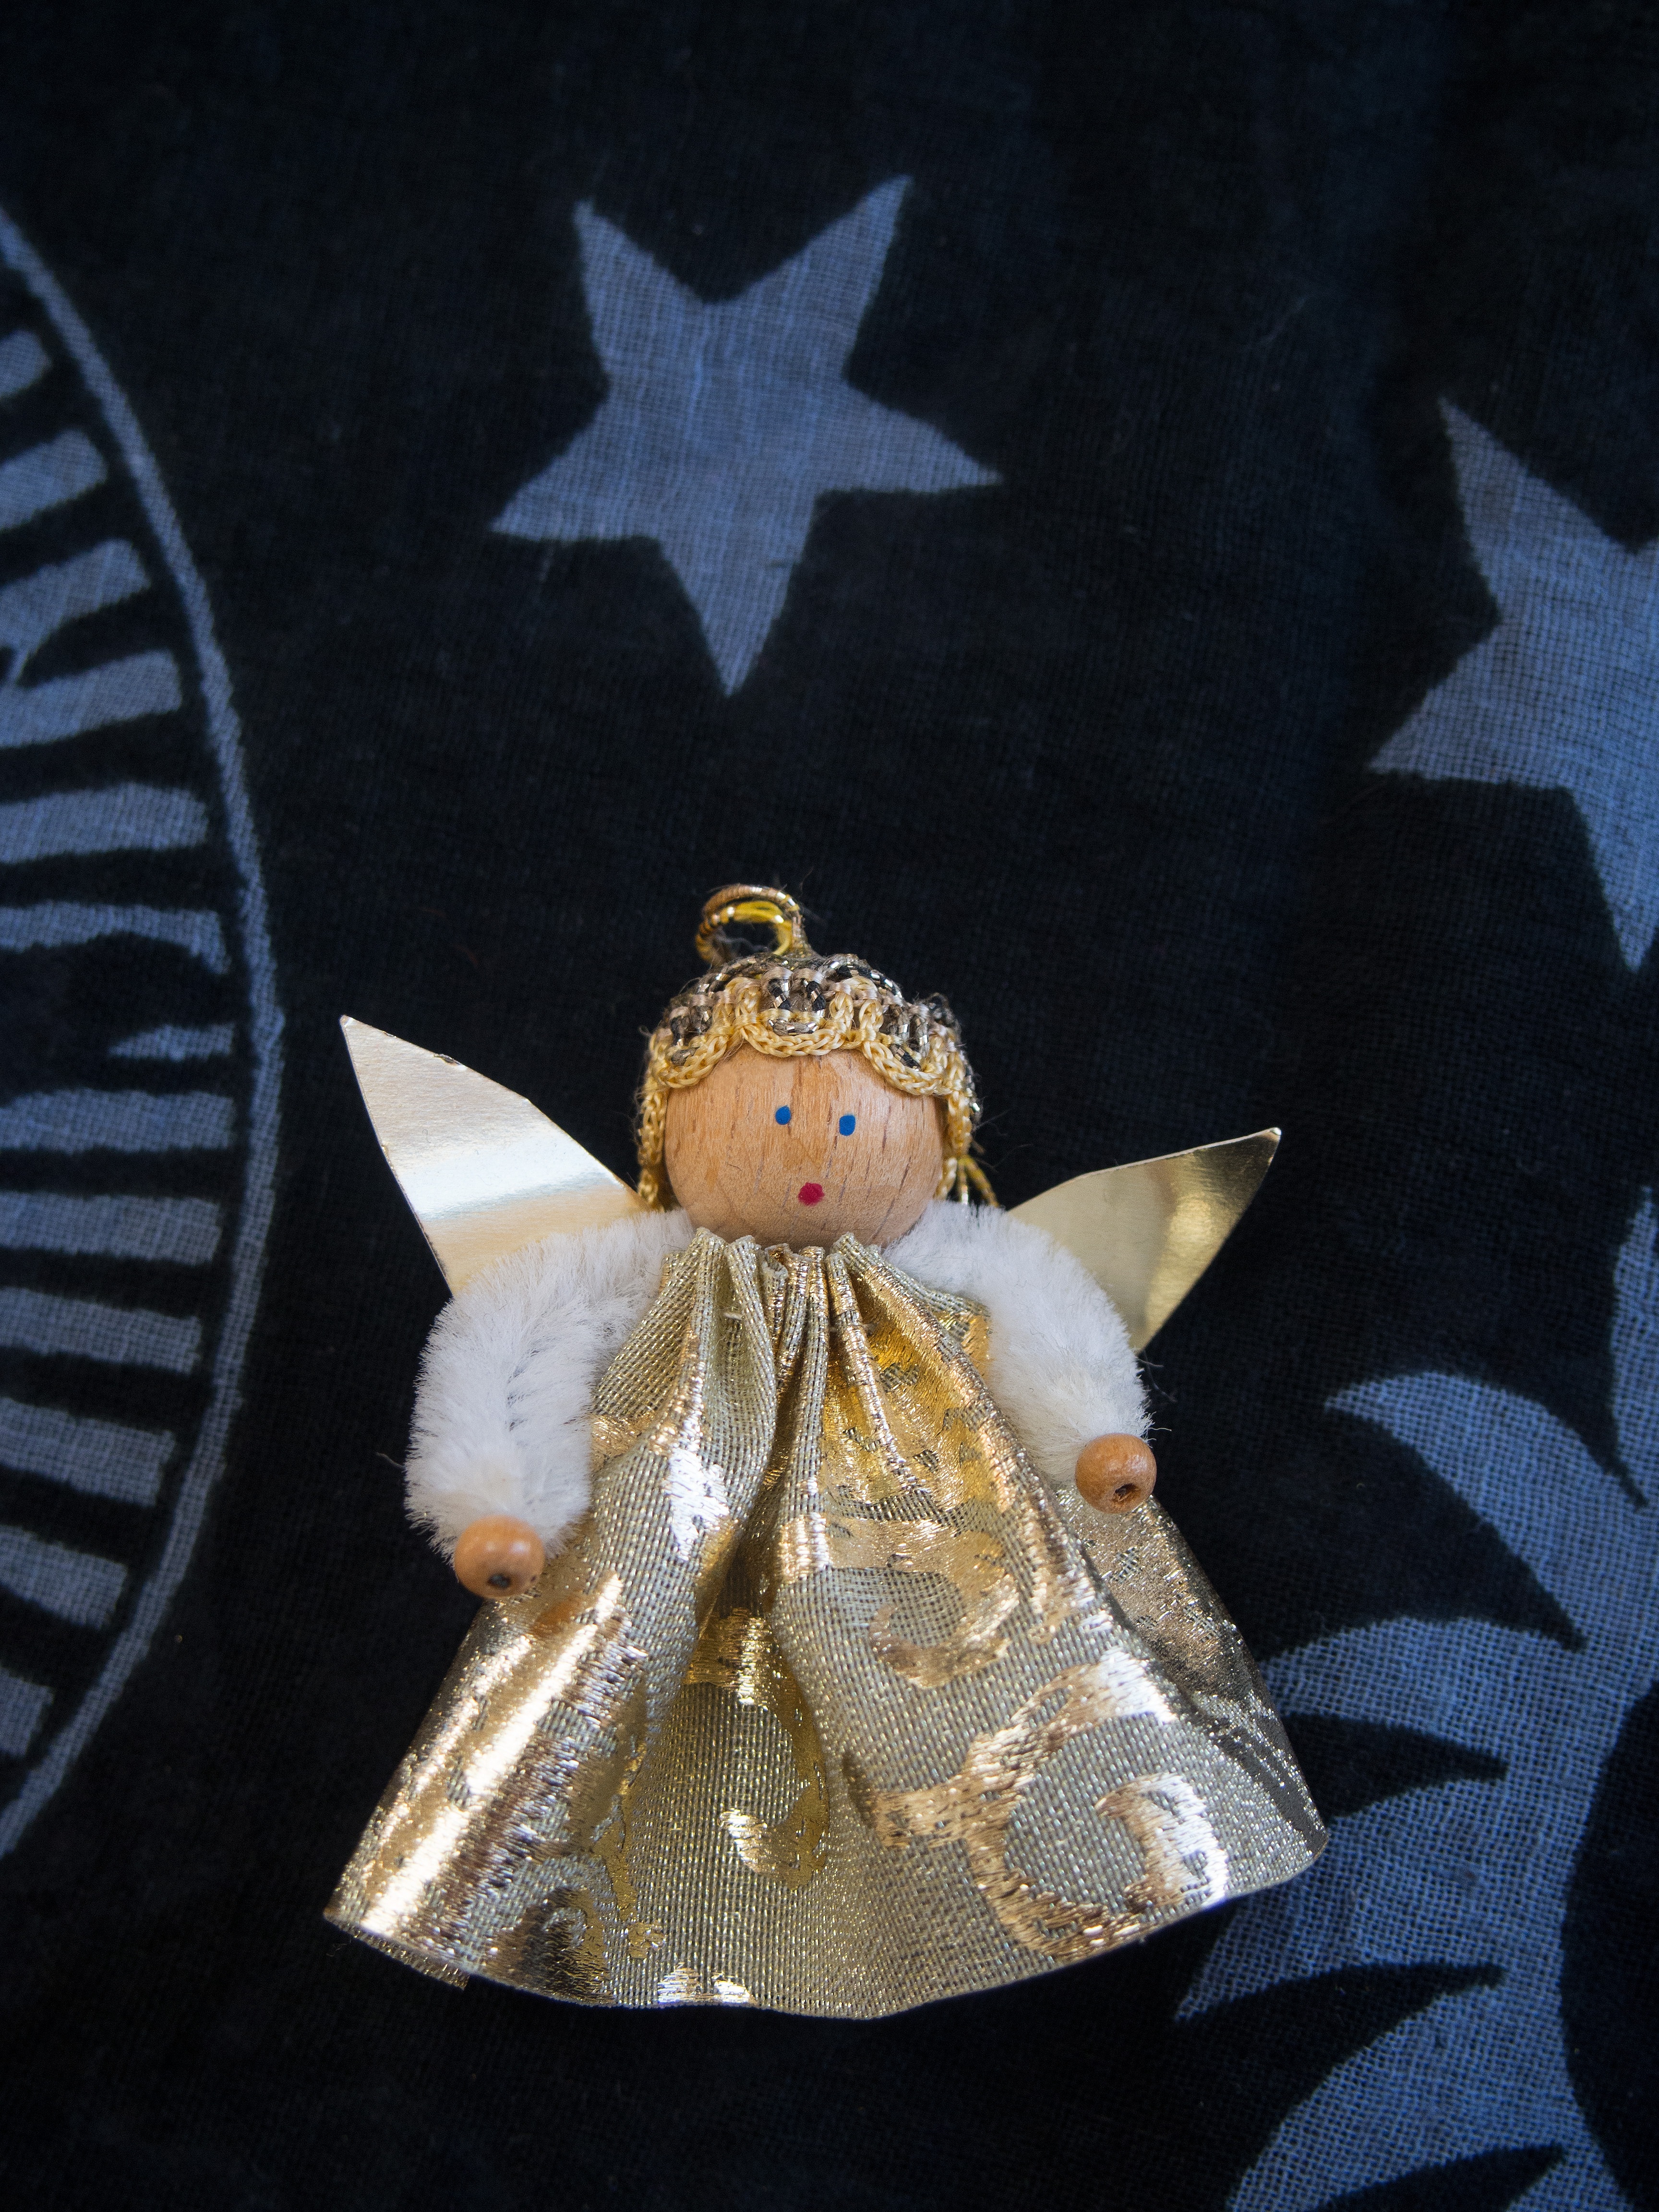
sky, sweet, star, golden, blue, christmas, toy, advent, angel, art, figure, little angel, heavenly, guardian angel, solemnly